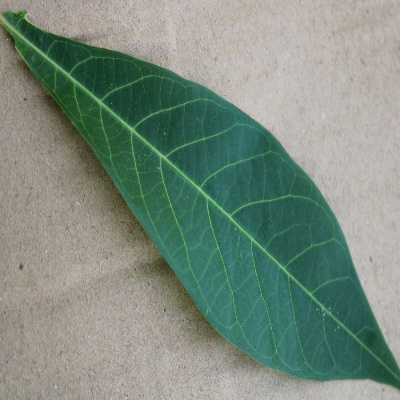
Crop: Cassava
Condition: healthy